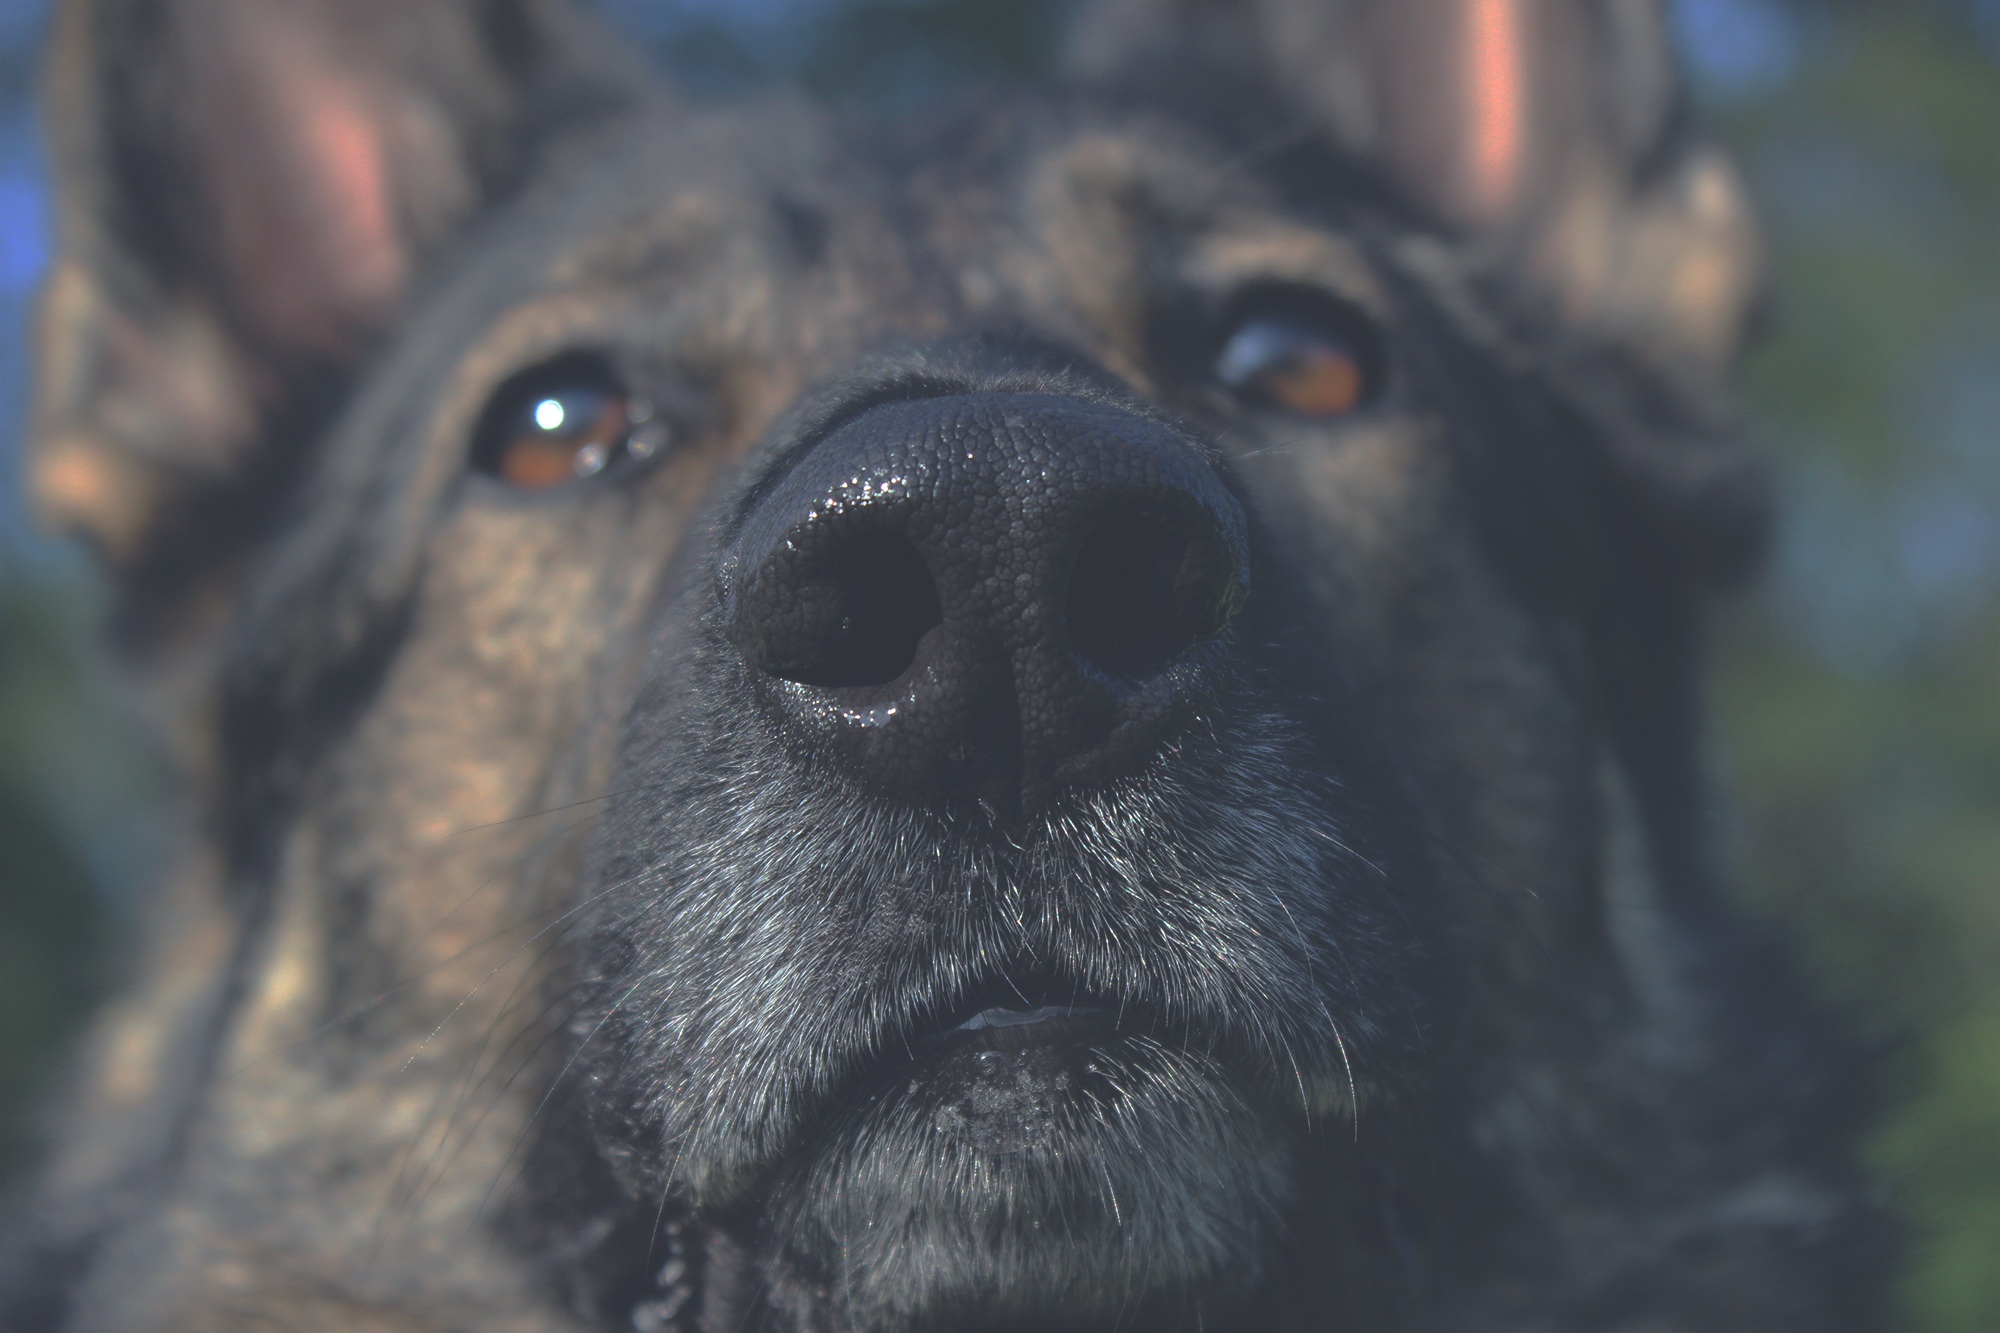
dog, mammal, close up, snout, vertebrate, dog like mammal, dog breed group, german shepherd dog